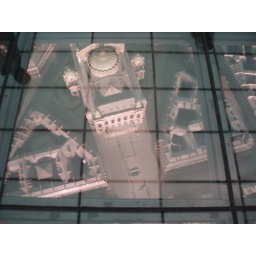
Garnier's Opera House under a glass floor